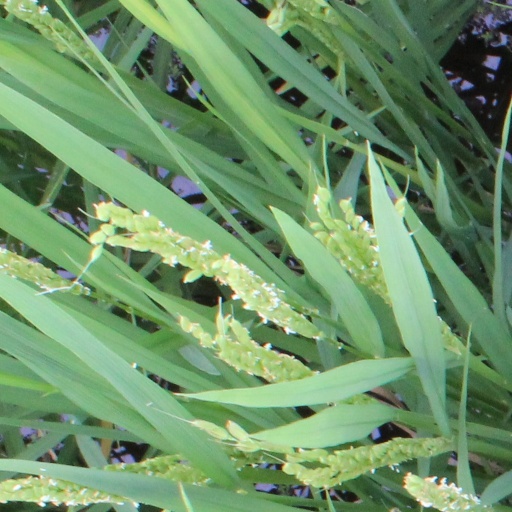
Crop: rice